Otaru Ankake Yakisoba

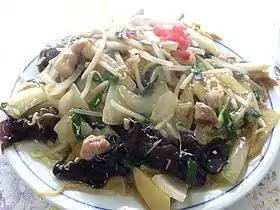
Ankake Yakisoba from Uushan Hanten restaurant in Hanazono, Otaru

Otaru Ankake Yakisoba is a variety of "Ankake Yakisoba" (stir-fried noodles with a starchy sauce) sold at many restaurants in Otaru, Hokkaido. The dish became prevalent within Otaru from the third decade of the Showa Period (1955–1964) and by the Heisei Period (1989–) was beloved by the people of Otaru. From the 2010s, in order to promote Otaru and combat the city's population decrease, a citizen's group made efforts to popularize the dish and it became known as a local delicacy.